History of the Americas

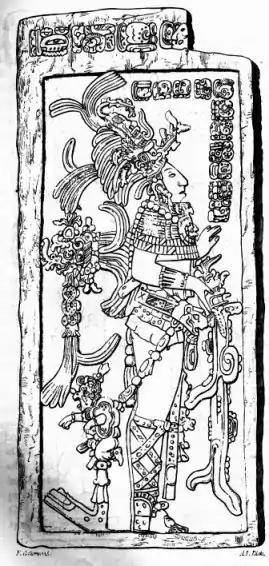
K'inich Kan B'alam II, the Classic period ruler of Palenque, as depicted on a stela

Chichimeca was the name that the Mexica (Aztecs) generically applied to a wide range of semi-nomadic peoples who inhabited the north of modern-day Mexico, and carried the same sense as the European term "barbarian". The name was adopted with a pejorative tone by the Spaniards when referring especially to the semi-nomadic hunter-gatherer peoples of northern Mexico.